Bibiane Schoofs

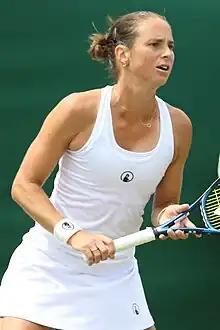
Schoofs at the 2023 Wimbledon Championships

Bibiane Schoofs (born 13 May 1988), previously known as Bibiane Weijers, is a Dutch professional tennis player.